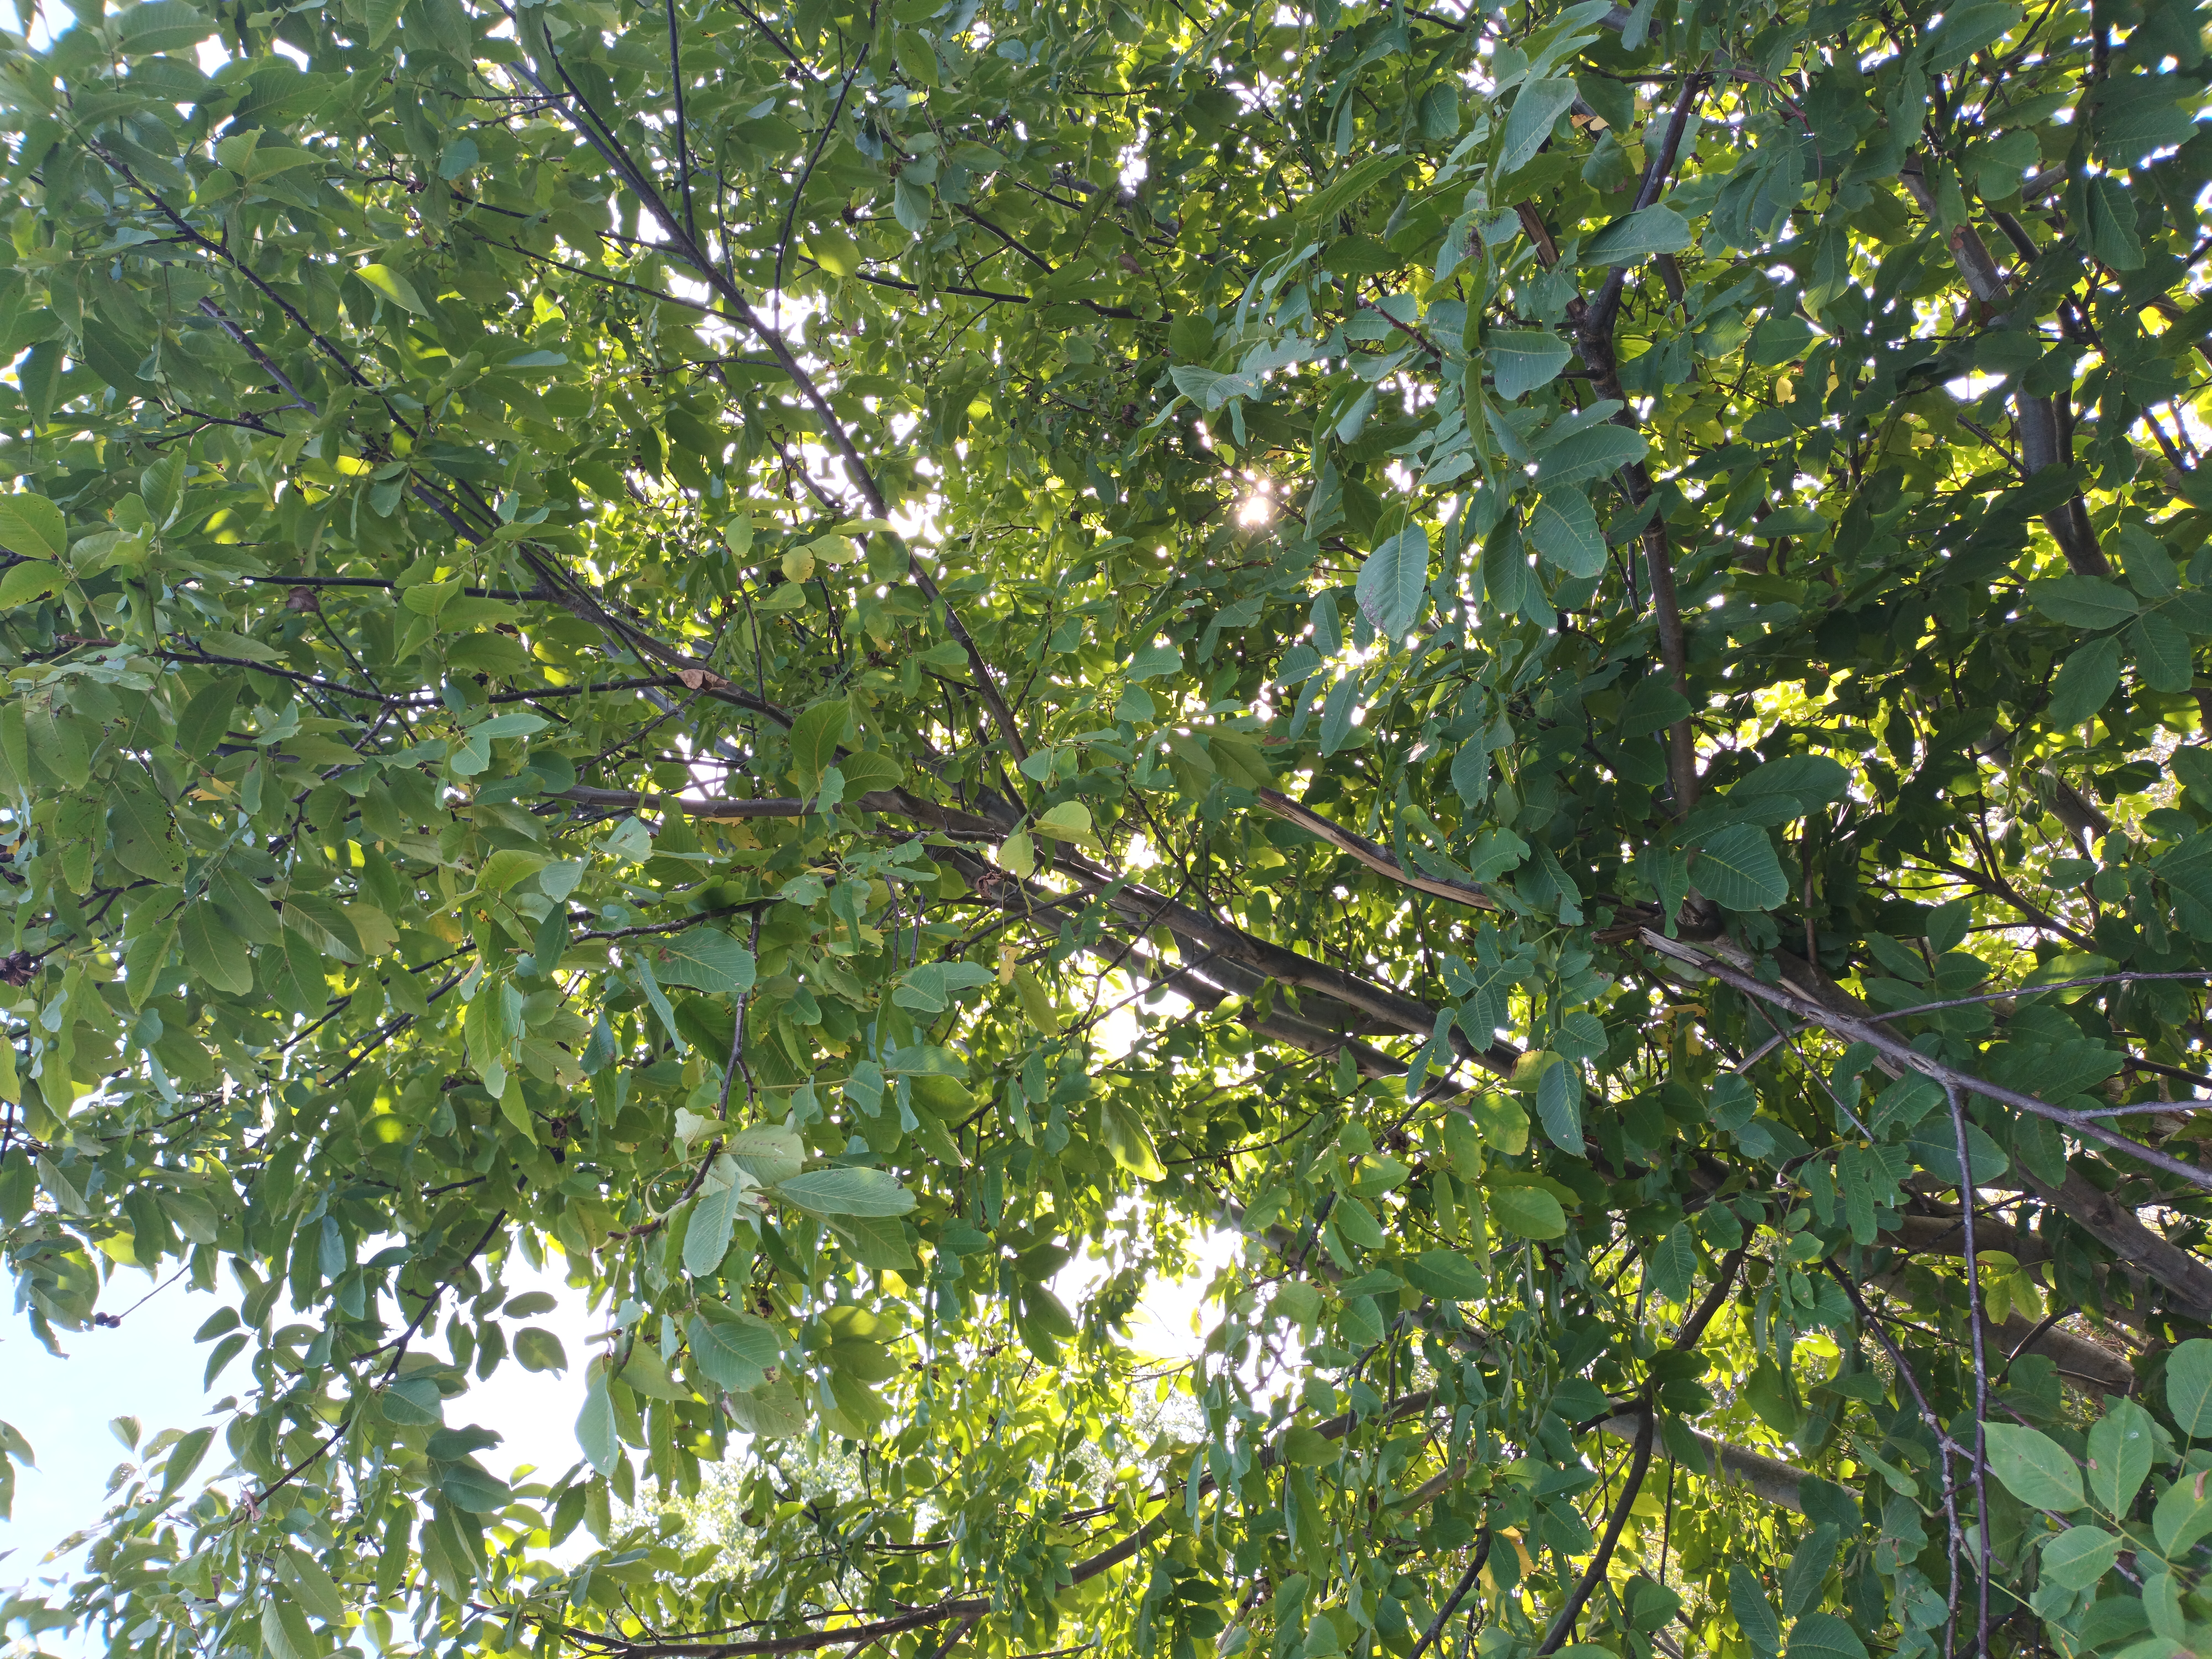
natural, flower, twig, tree, plant, terrestrial plant, flowering plant, temperate broadleaf and mixed forest, deciduous, trunk, Northern hardwood forest, jungle, forest, evergreen, tropical and subtropical coniferous forests